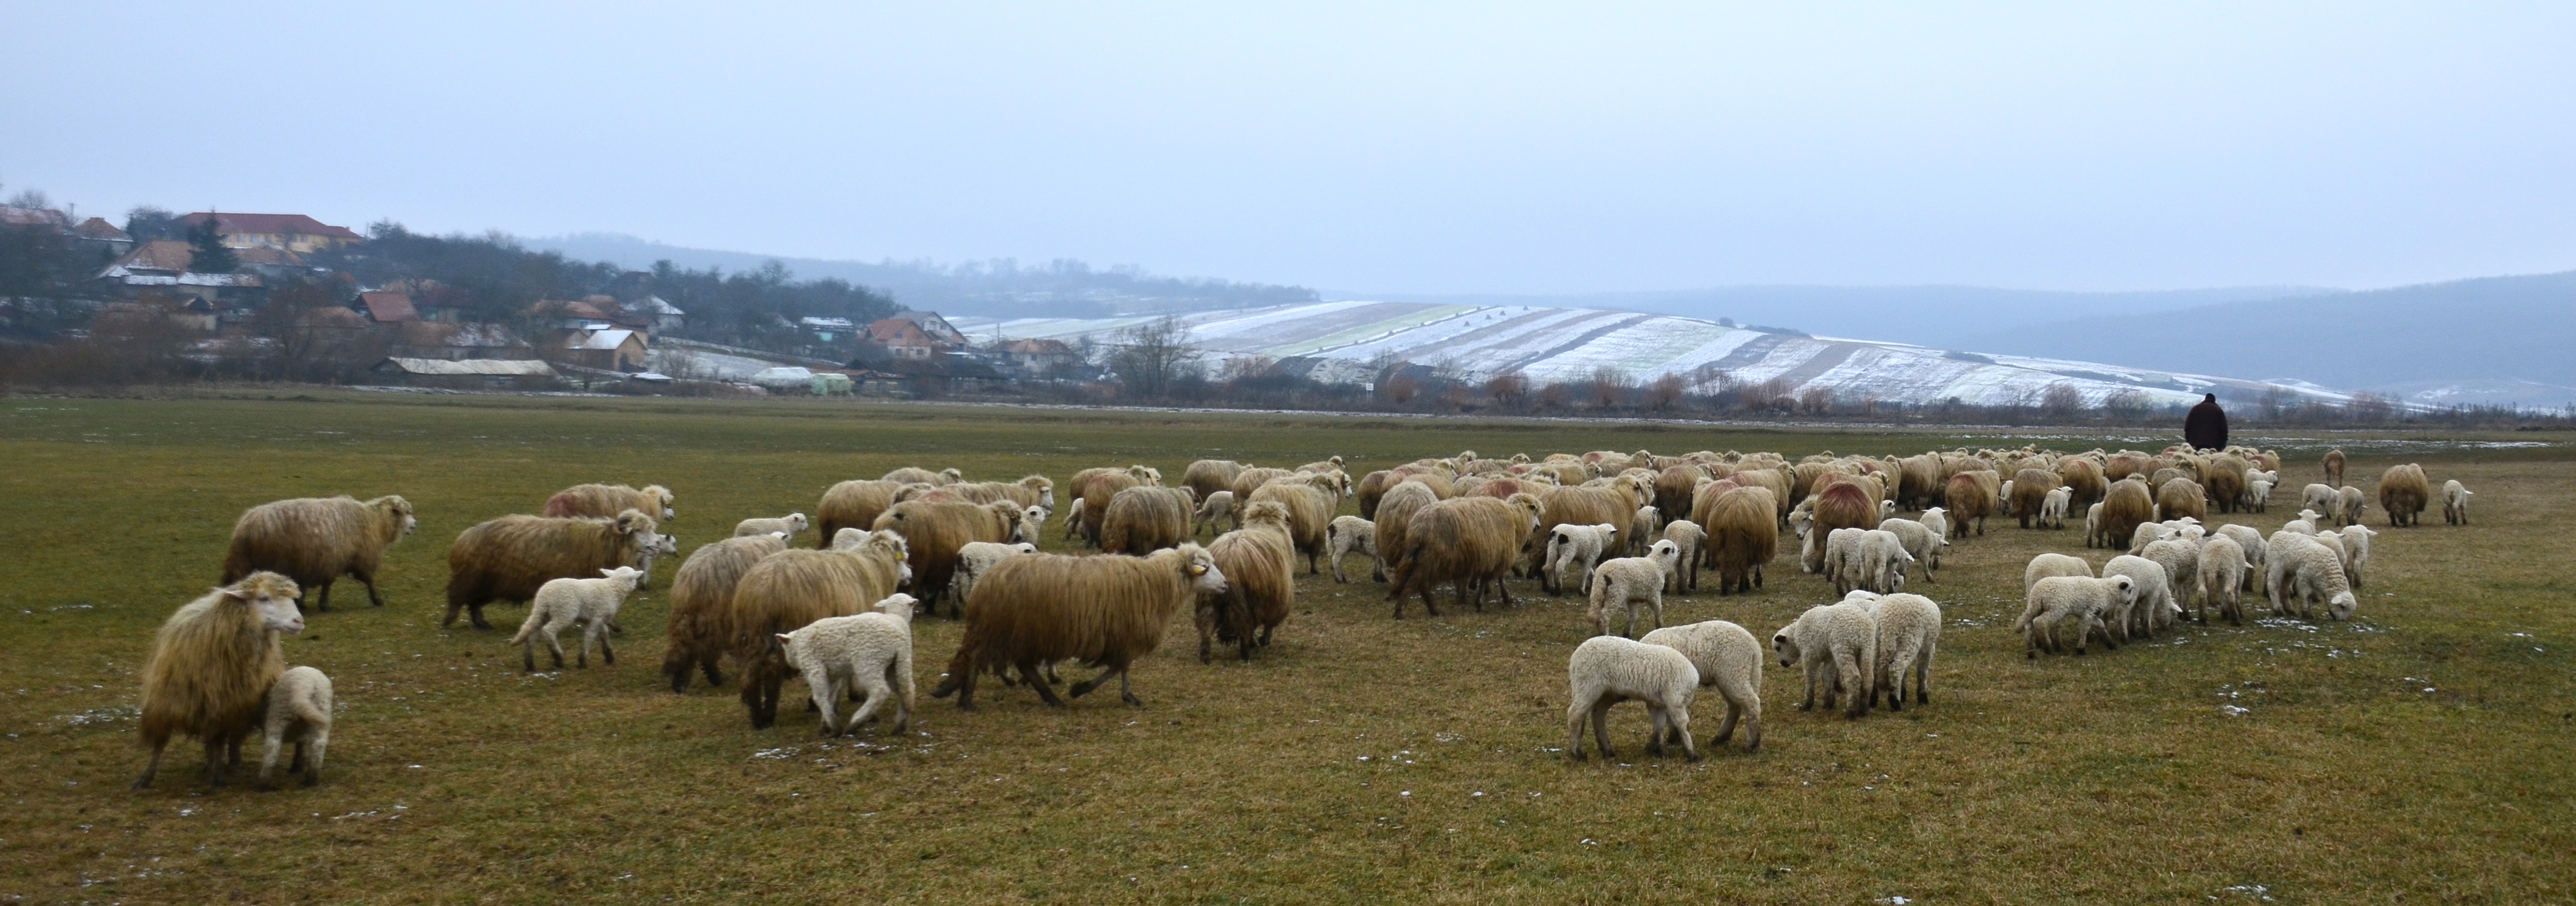
nature, winter, field, farm, meadow, herd, pasture, grazing, sheep, fauna, life, grassland, sheeps, herding, goatherd